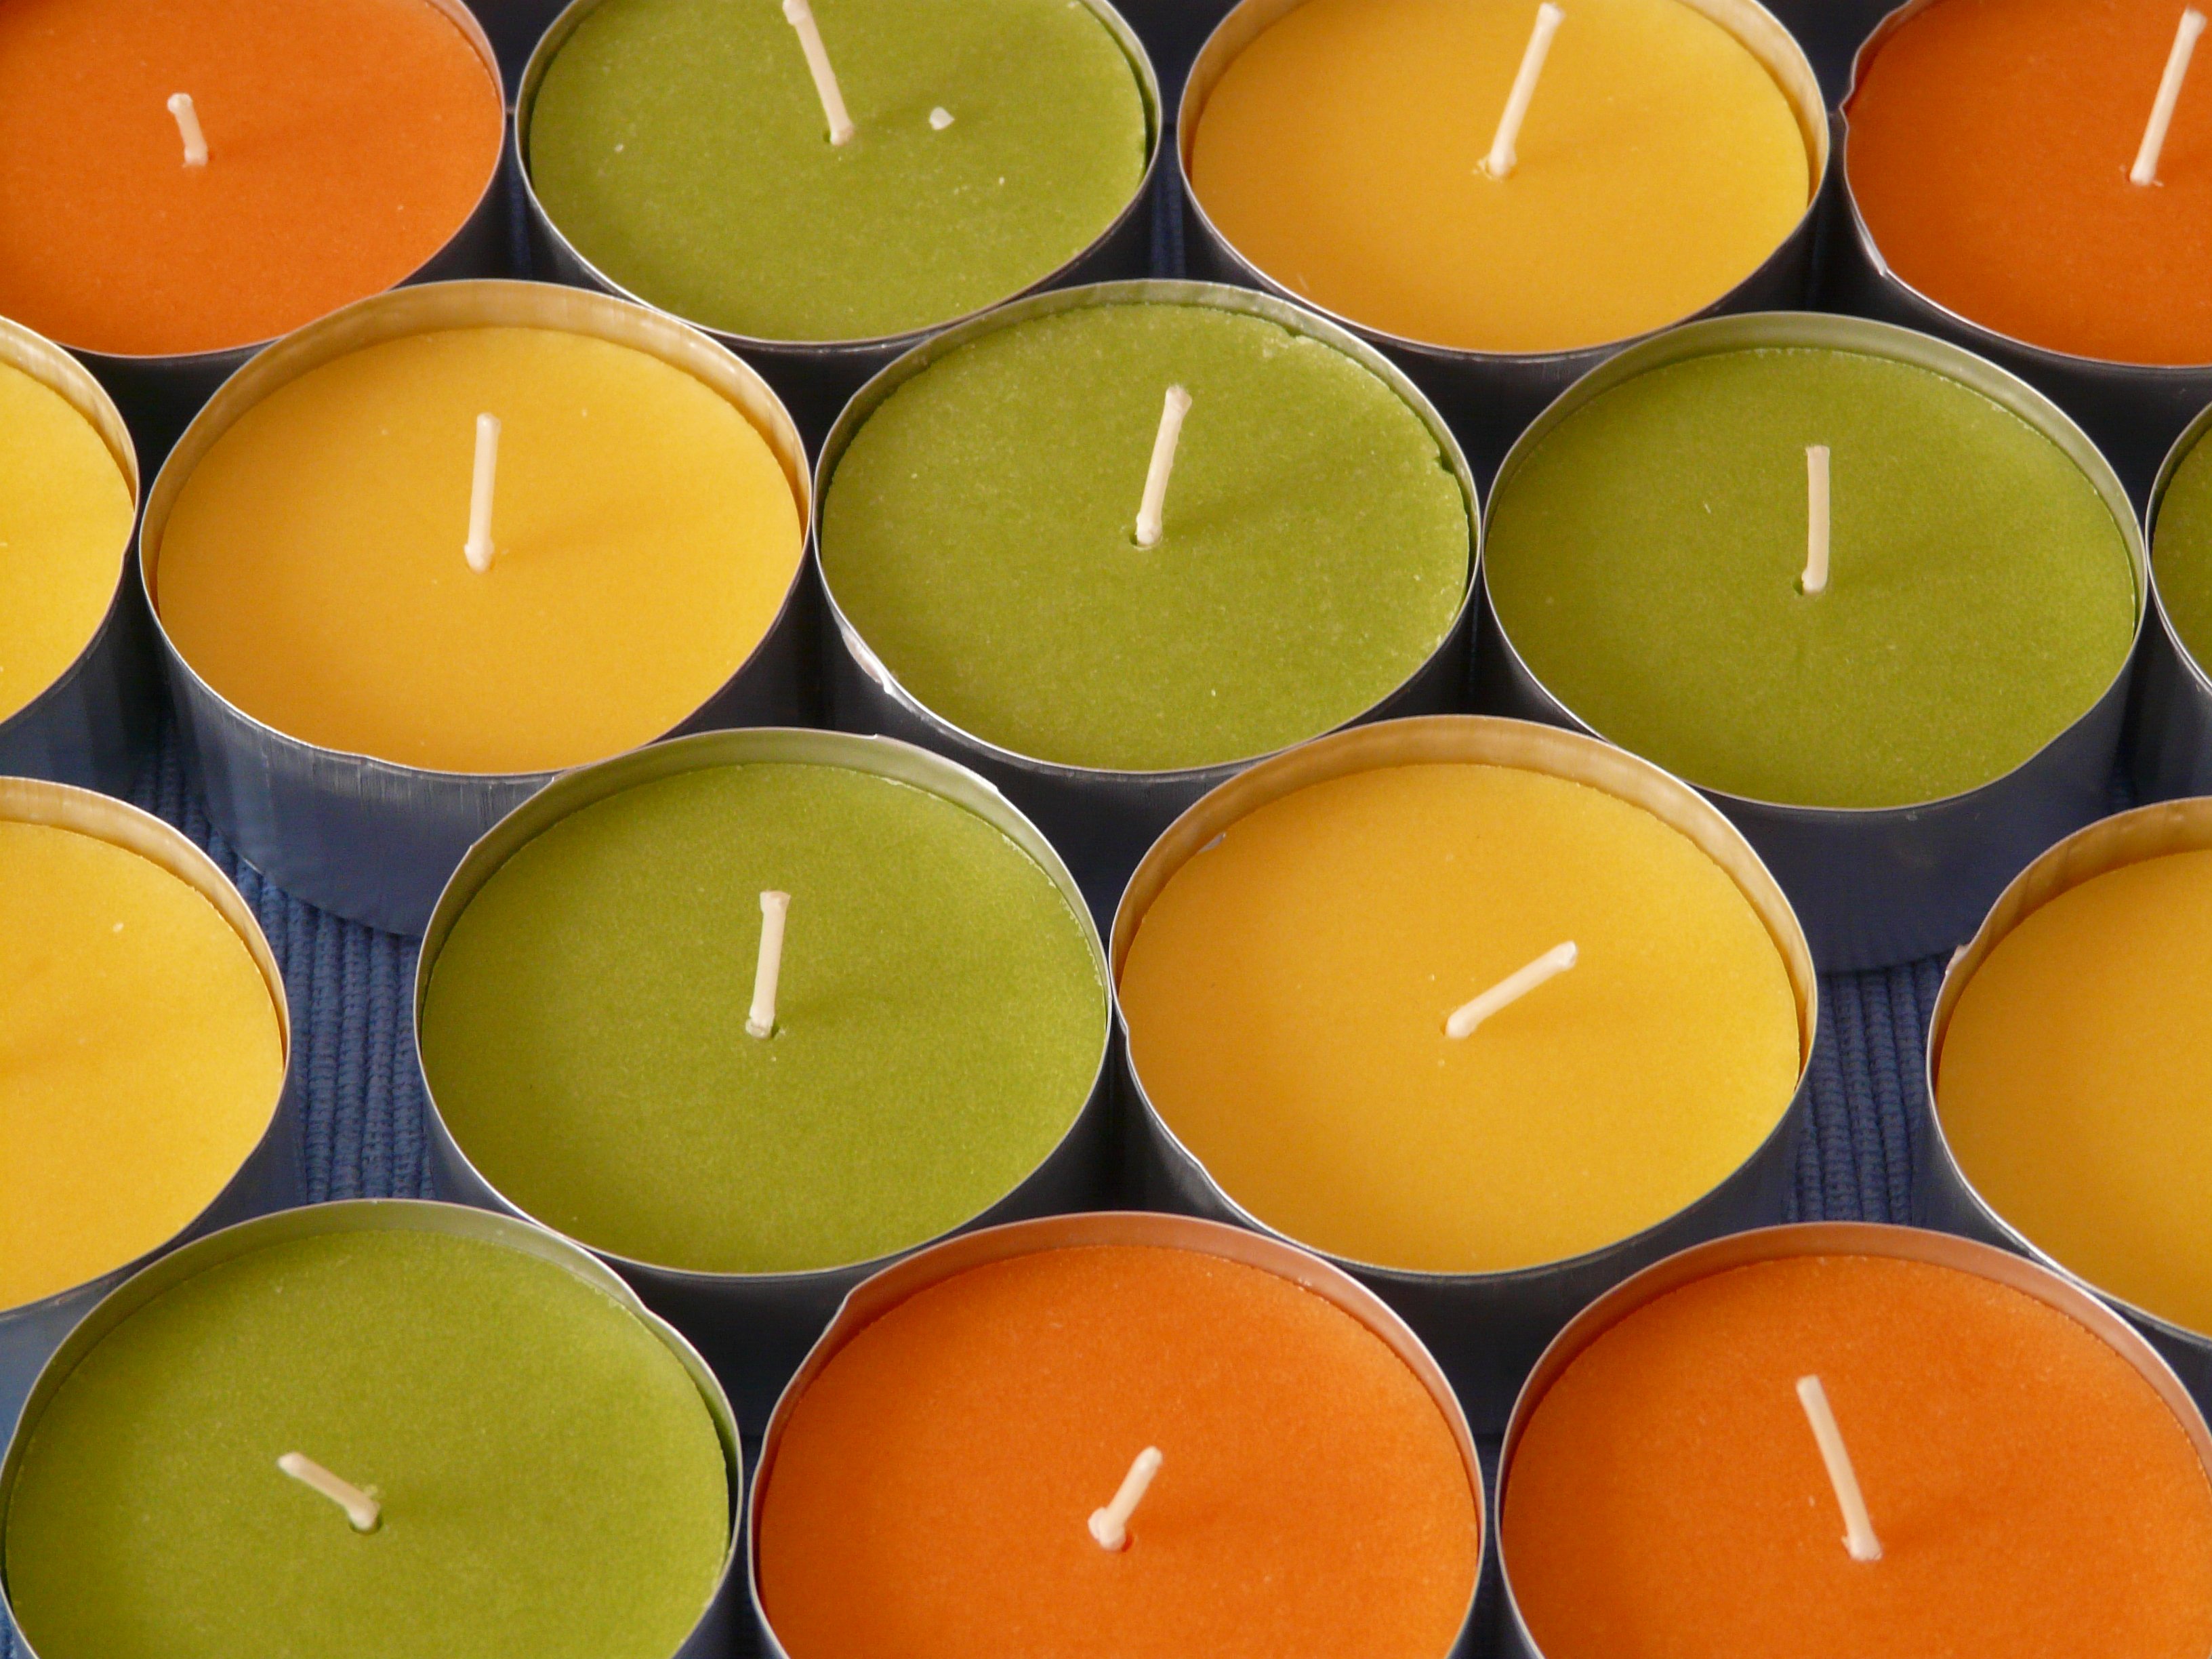
food, produce, color, ceramic, colorful, yellow, baking, candle, dessert, lighting, circle, art, candles, wick, shape, wax candle, wax, tealight, tea lights